South African shelduck

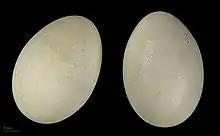
"Tadorna cana" egg, MHNT.

The South African shelduck or Cape shelduck (Tadorna cana) is a species of shelduck, a group of large goose-like birds in the bird family Anatidae, which includes the swans, geese and ducks. This is a common species native to southern Africa.